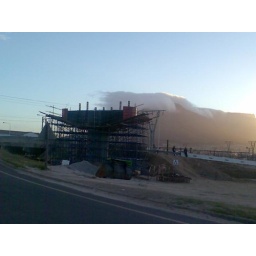
Part of the pillar that will hold up the bridge - Table mountain in the background.